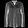
Label: Shirt